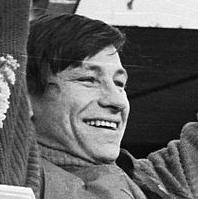
Age: 28